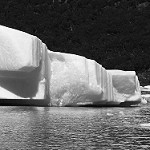
Label: B & W